Daniel Theron

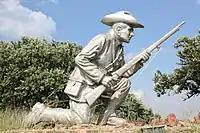
Refurbished statue of Daniel Theron at Fort Schanskop, Pretoria, South Africa

On 28 December 1907, Generals Louis Botha and Jan Smuts unveiled the Danie Theron Monument near Potchefstroom.